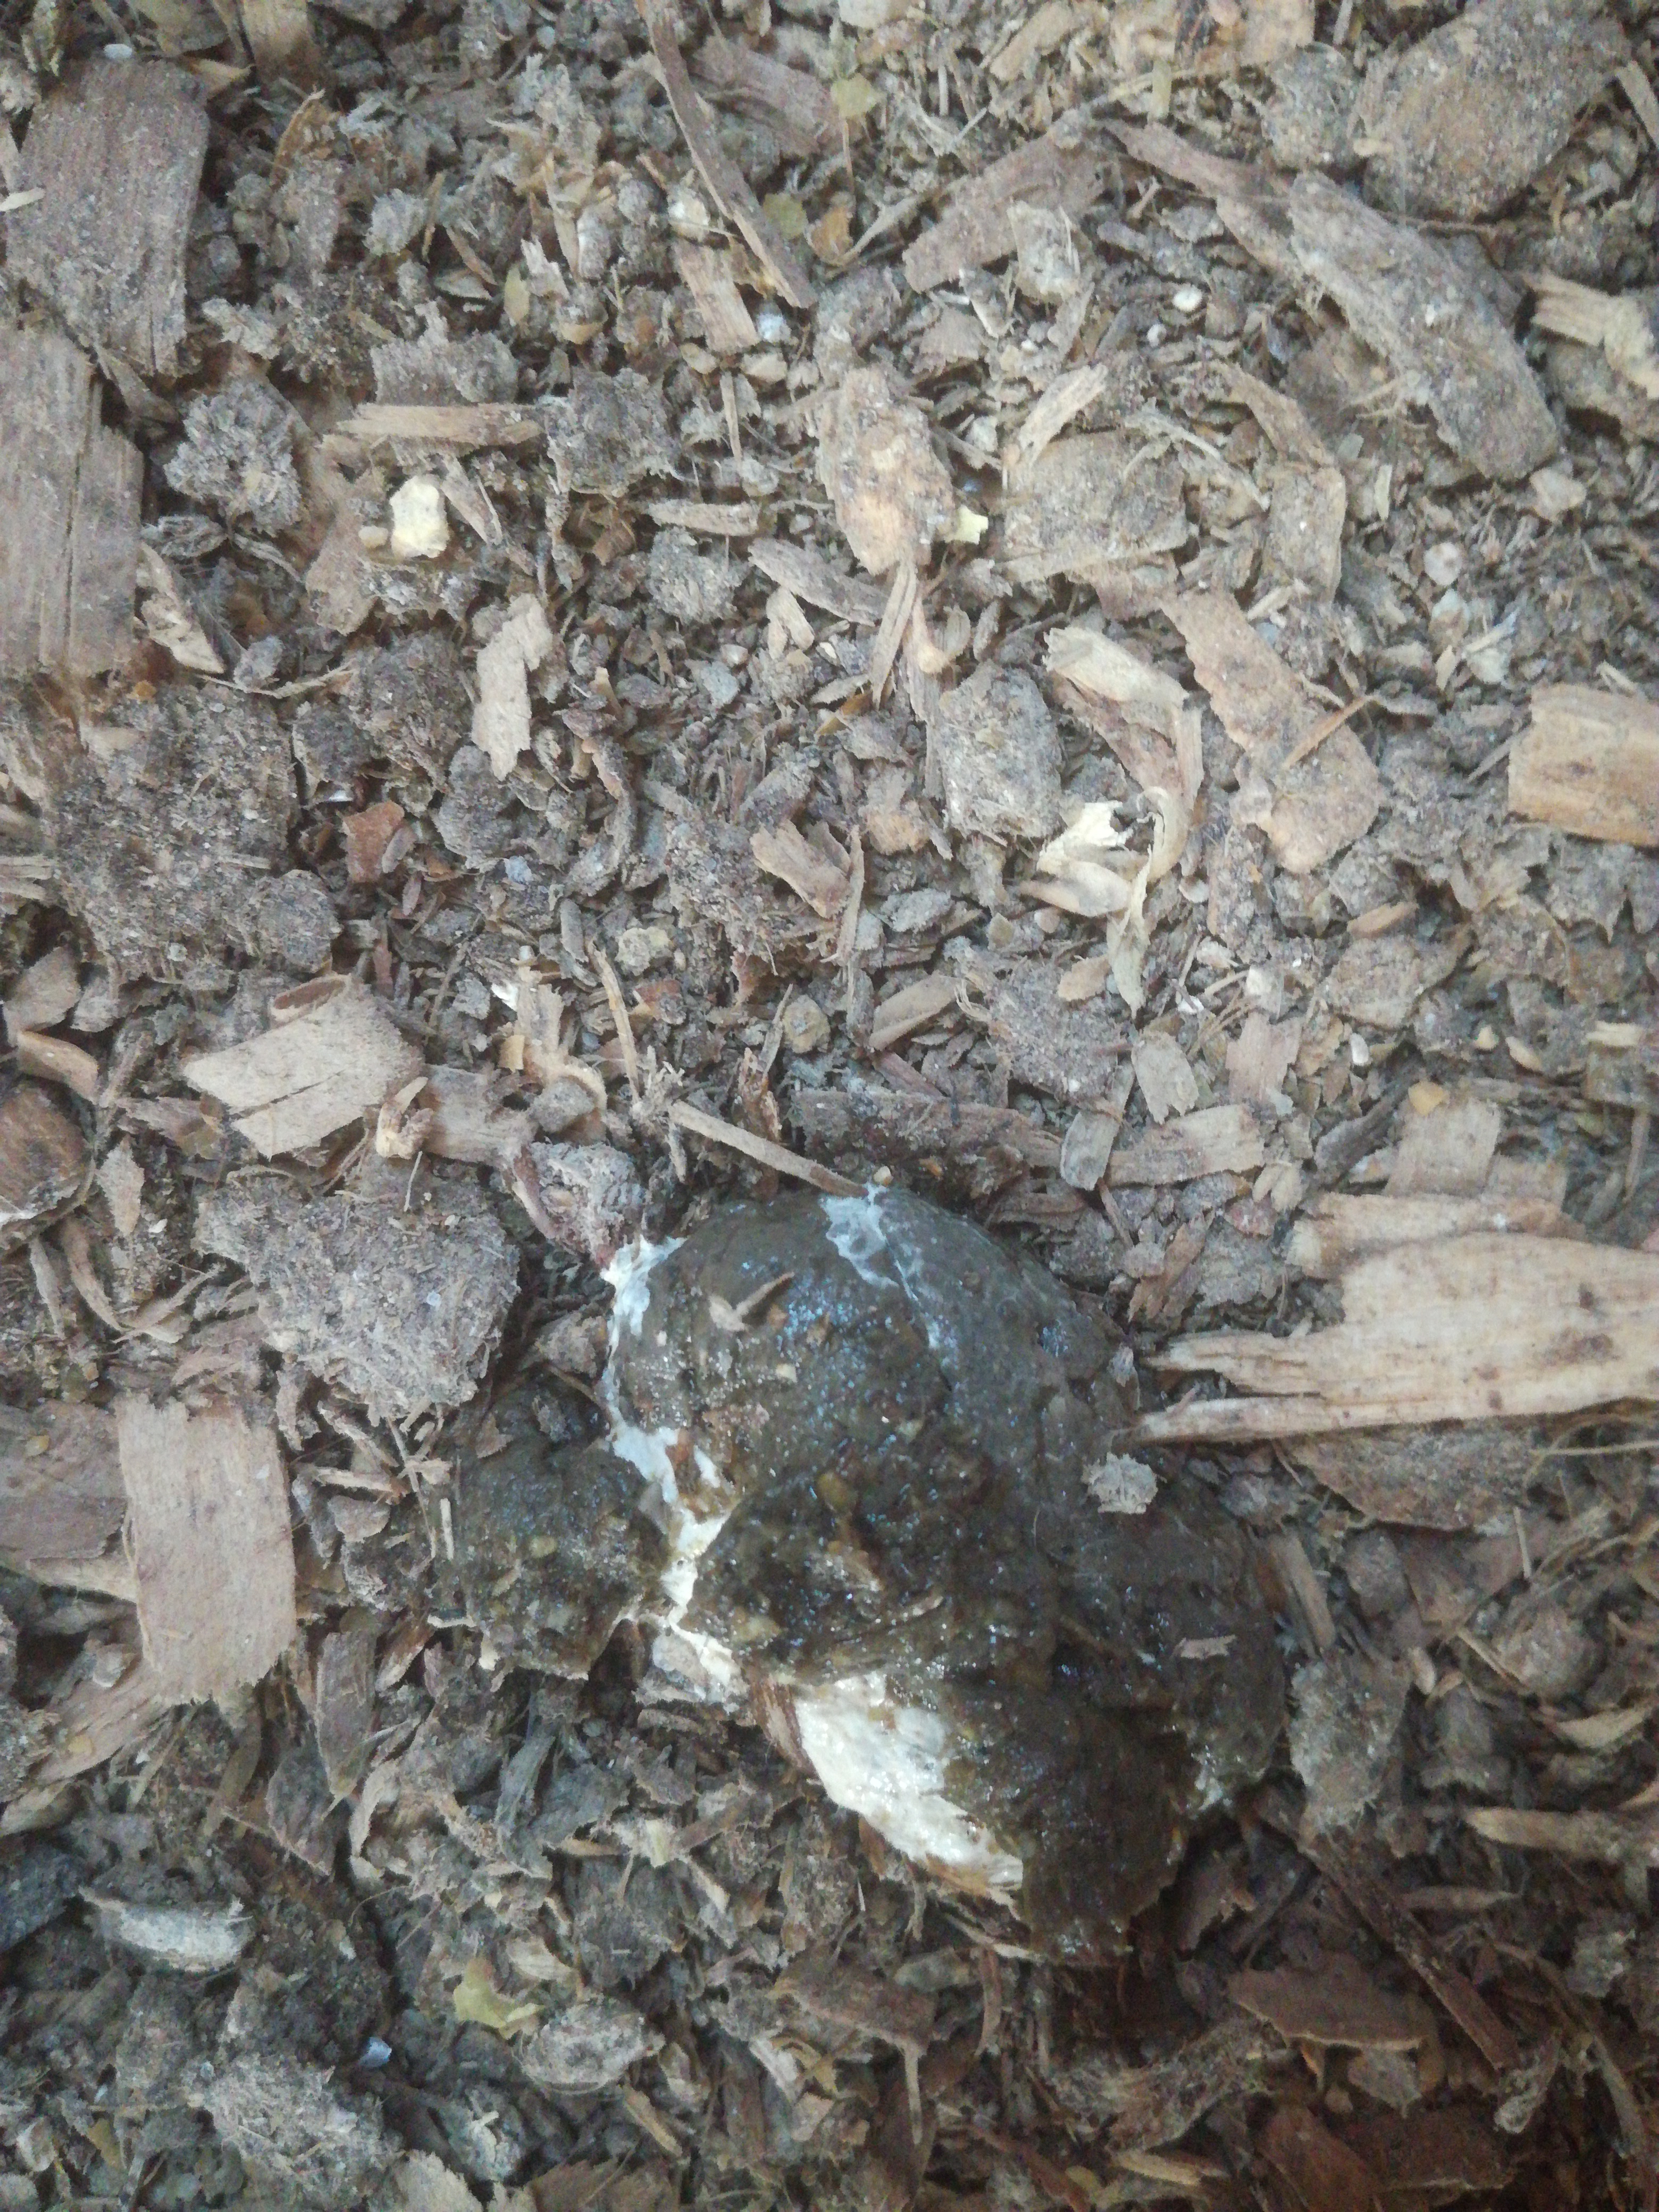
PCR-confirmed diagnosis: Healthy